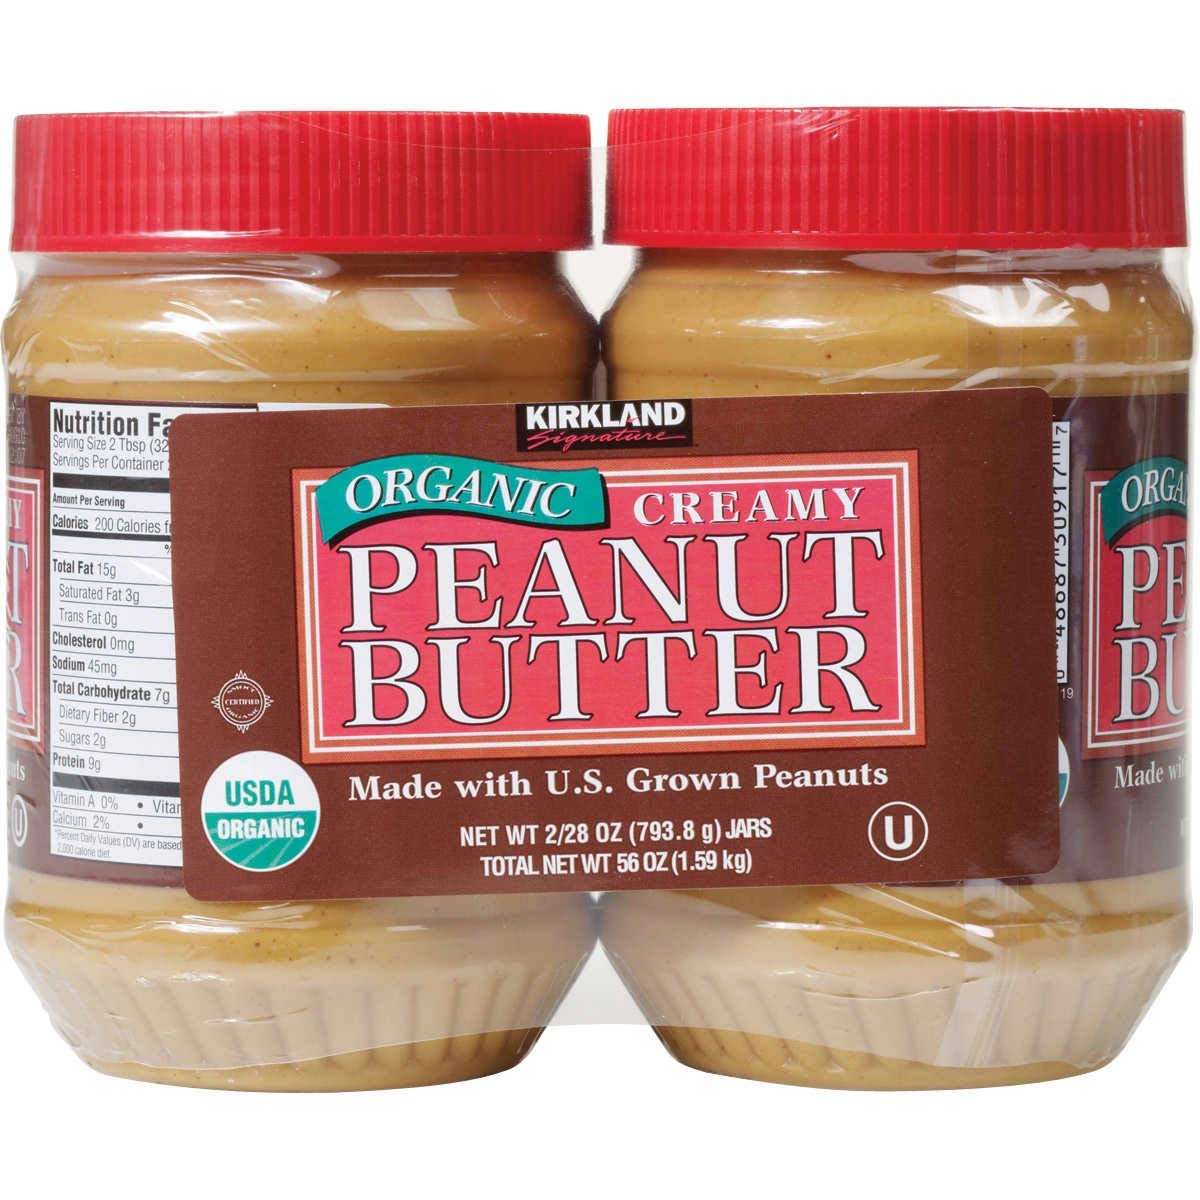
Item Name: Kirkland Signature Organic Peanut Butter, 28 oz, 2-count
Bullet Point 1: Creamy
Bullet Point 2: Dry Roasted
Bullet Point 3: Sprinkled with Sea Salt
Bullet Point 4: USDA Organic
Bullet Point 5: Kosher
Product Description: Kirkland Signature Organic Peanut Butter, 28 oz, 2-count
Value: 56.0
Unit: Ounce

Price: 20.25